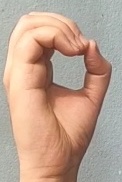
ASL sign: O